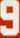
Number: 9